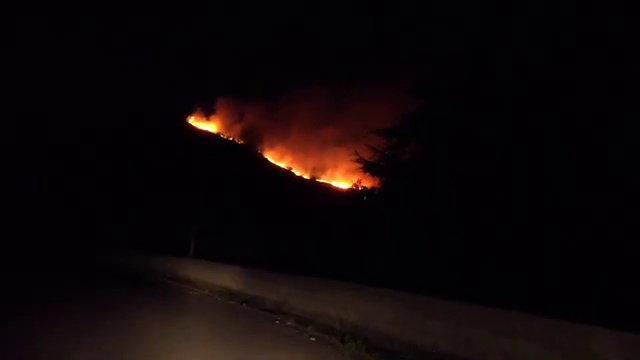
Fire: no
Smoke: yes